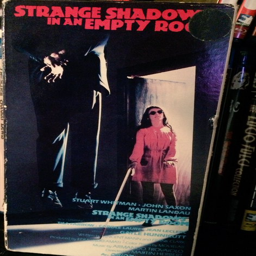
this is one of movies i still own .